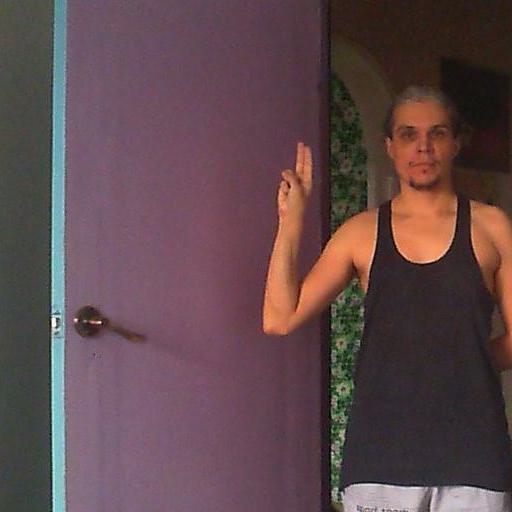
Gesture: two_up